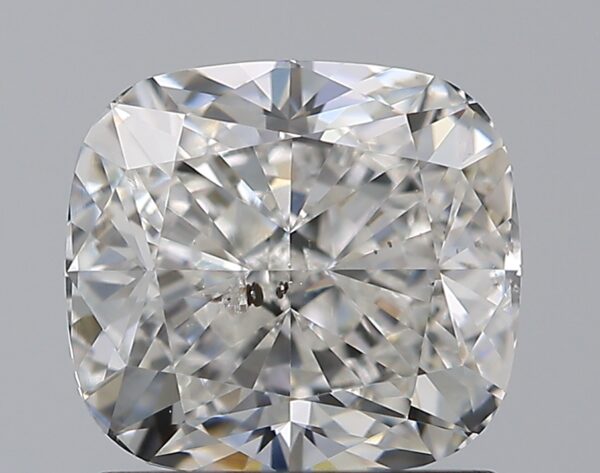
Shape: cushion
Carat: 1.51
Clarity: SI2
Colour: F
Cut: EX
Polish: EX
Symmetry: EX
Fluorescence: M
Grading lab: GIA
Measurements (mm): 6.67 x 6.14 x 4.27